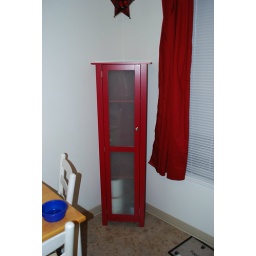
Barn door red pantry fun, already making a world of a difference in our small kitchen.